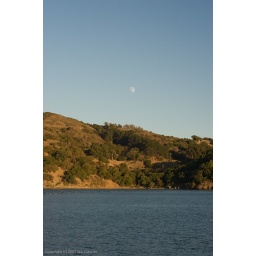
Full moon (daytime), rising over a shoreline with deep blue water in the foreground.